Bandish Bandits

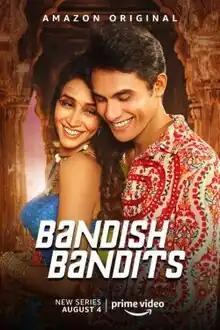
Promotional poster

Bandish Bandits is an Indian musical romantic drama television series on Amazon Prime Video created by Amritpal Singh Bindra and Anand Tiwari, produced by Still & Still Moving Pictures and directed by Anand Tiwari. The script was written by Bindra, Tiwari and Lara Chandni. The series features debutants Ritwik Bhowmik as Radhe Rathod, a Hindustani Classical musician and Shreya Chaudhry as Tamanna Sharma, a pop singer, who hail from different worlds of music. Exploring the debate of music being a discipline versus a means of liberation. The series also features Naseeruddin Shah, Sheeba Chaddha and Atul Kulkarni.